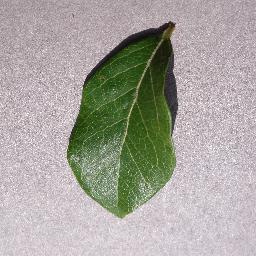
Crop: blueberry
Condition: healthy